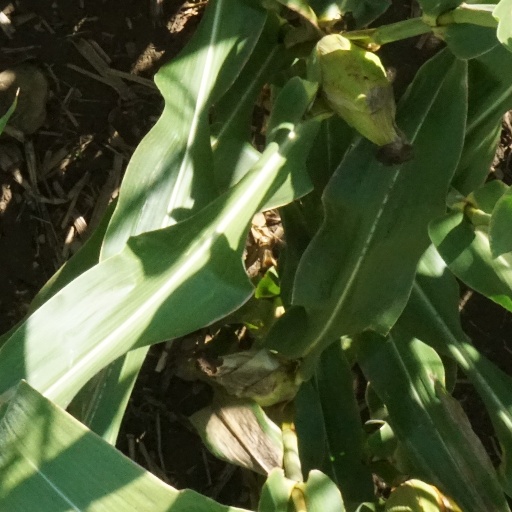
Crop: maize; corn